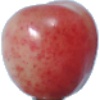
Label: Cherry Rainier 1